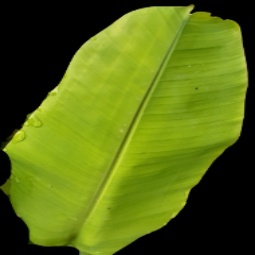
Label: Zinc